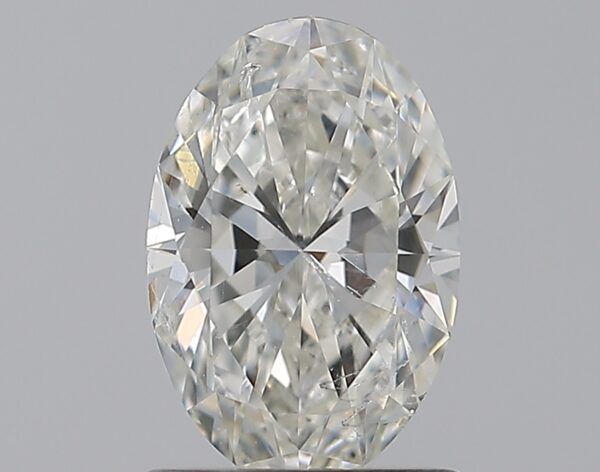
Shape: oval
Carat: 1.02
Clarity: SI2
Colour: I
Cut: EX
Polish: EX
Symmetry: EX
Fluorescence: F
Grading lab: GIA
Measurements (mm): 8.29 x 5.53 x 3.43